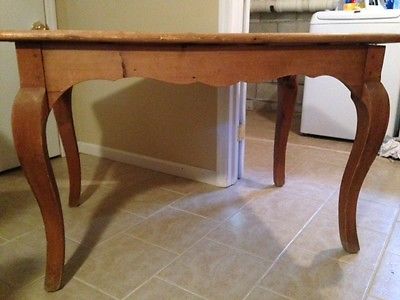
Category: table